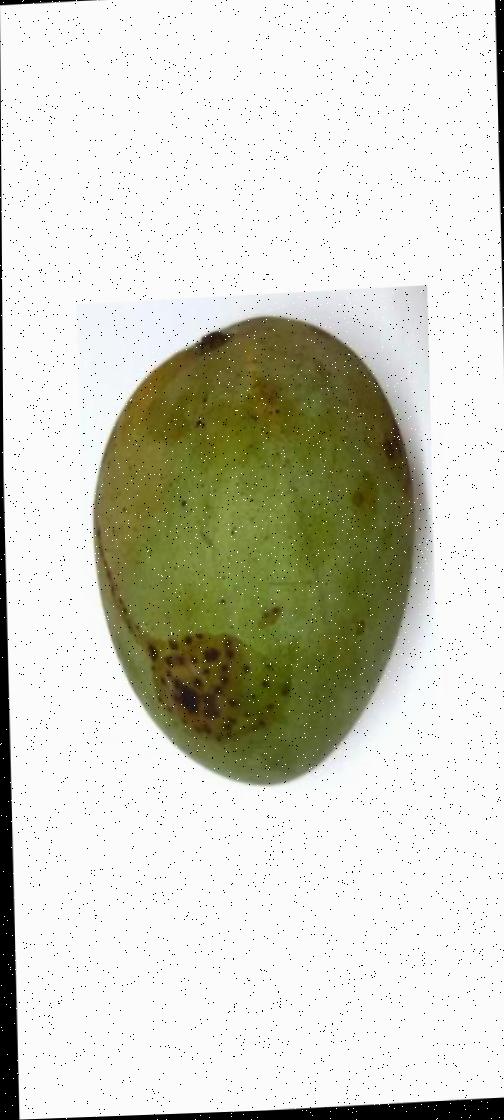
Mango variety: Fazli Shurmai